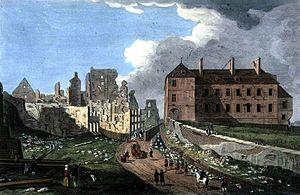
Une vue de l'archevêché de Québec et des ruines autour, tels qu'on peut les voir en montant de la basse-ville, en 1759. Peinture de Richard Short, Gracieuseté de Bibliothèque et Archives Canada, C-000350
Le siège de Québec de 1759 est un épisode majeur de la guerre de la Conquête au Canada opposant Britanniques et Français. Capitale de la Nouvelle-France, Québec est assiégé par les forces britanniques du 26 juin jusqu'à sa capitulation le 18 septembre 1759.
Cet article traite des événements qui se sont produits durant l'année 1759 au Canada.
Le parc Montmorency est un parc situé à Québec. Il est localisé dans l'arrondissement historique du Vieux-Québec, à la limite de la Haute-Ville, surplombant la Basse-Ville.
L'hôtel du Parlement du Québec est l'édifice abritant l'Assemblée nationale du Québec. Situé au 1045 rue des Parlementaires, il fut construit d'après les plans d'Eugène-Étienne Taché entre 1877 et 1886, au cœur de la colline parlementaire de Québec et à la limite de l’arrondissement historique du Vieux-Québec. L'Assemblée nationale y tint sa première réunion le 27 avril 1886. Dans ses fonctions législatives, il succède à une série d'édifices dont le premier fut construit en 1620 et parmi lesquels se trouvèrent, dès 1791, deux autres complexes parlementaires.
L'archidiocèse métropolitain de Québec est un archidiocèse catholique au Québec au Canada. Fondé en 1674 par Mᵍʳ François de Laval, il s'agit du premier évêché fondé dans le Nouveau Monde au nord du Mexique. L'église principale est la basilique-cathédrale Notre-Dame de Québec. Les services diocésains, par contre, sont situés au 1073, boulevard René-Lévesque Ouest. L'archevêque de Québec, présentement le cardinal Gérald Cyprien Lacroix, porte le titre honorifique de primat de l'Église canadienne.